Jeff Sparrow

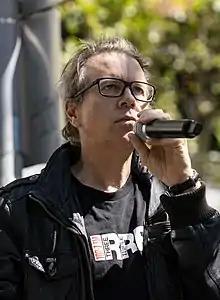
Sparrow in 2022

Jeff Sparrow (born 1969) is an Australian left-wing writer, editor and socialist activist based in Melbourne, Victoria. He is the co-author of "Radical Melbourne: A Secret History" and "Radical Melbourne 2: The Enemy Within" (both with sister, Jill Sparrow). He is also the author of "Communism: A Love Story" and "Killing: Misadventures in Violence".